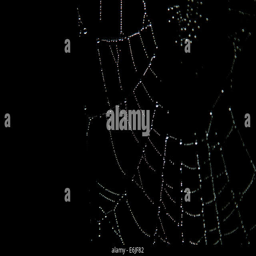
spider web with water drops on an early morning